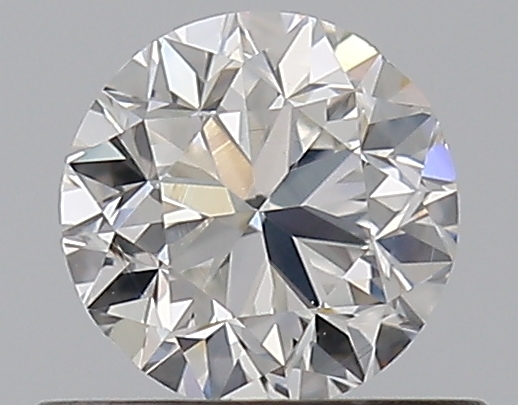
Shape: round
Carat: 0.5
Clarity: VS2
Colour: G
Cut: GD
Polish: EX
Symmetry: VG
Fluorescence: N
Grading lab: GIA
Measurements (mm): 4.82 x 4.88 x 3.23